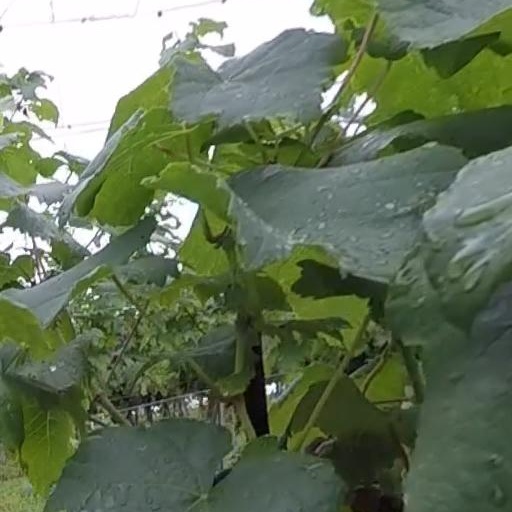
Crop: grape